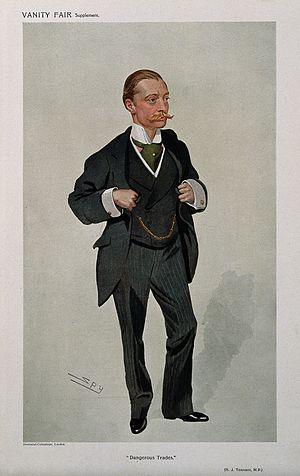
Harold John Tennant PC, souvent connu sous le nom de Jack Tennant, est un politicien libéral écossais. Il sert comme Secrétaire d'État pour l'Écosse sous son beau-frère Herbert Henry Asquith entre juillet et décembre 1916.